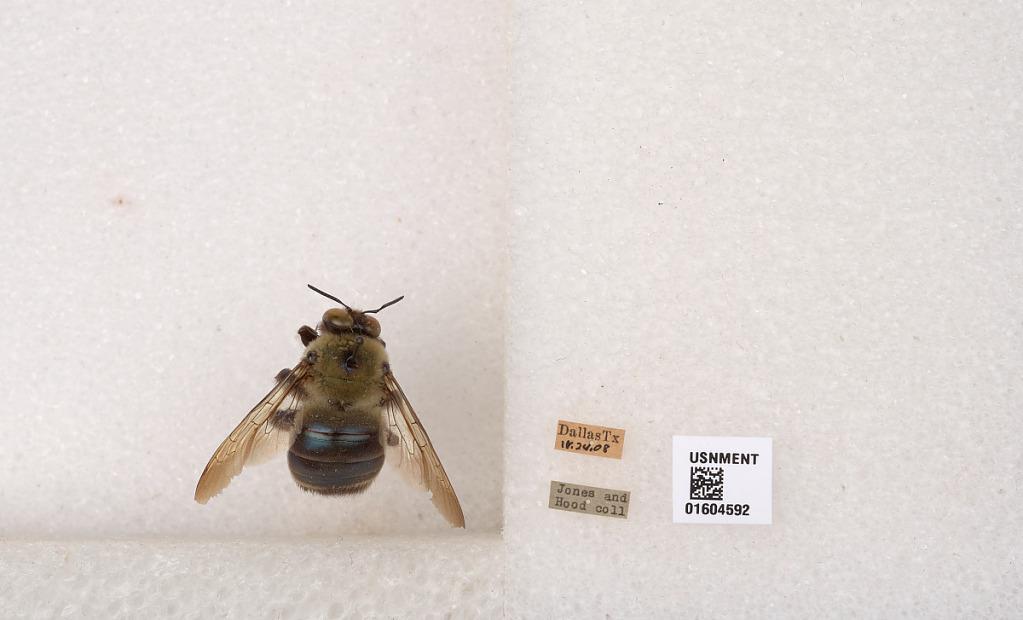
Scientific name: Xylocopa (Xylocopoides) virginica texana Cresson
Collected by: Jones & Hood
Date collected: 1908-4-24
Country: United States
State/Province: Texas
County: Dallas
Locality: Dallas